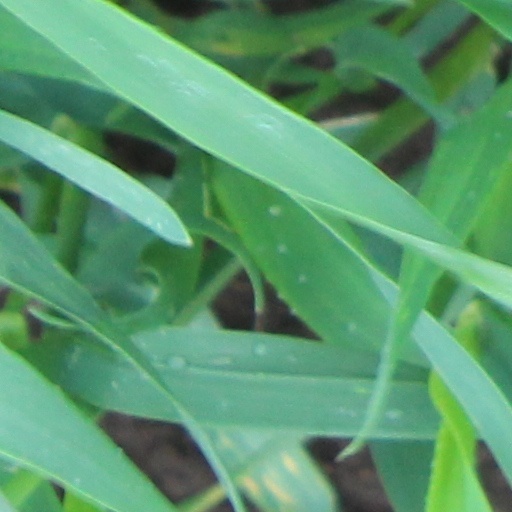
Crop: wheat